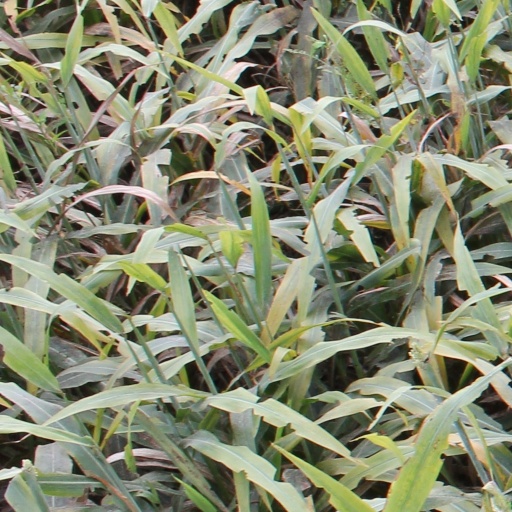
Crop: sorghum